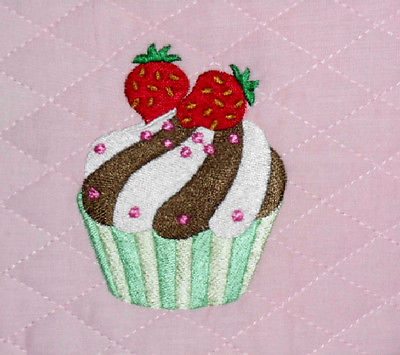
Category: toaster